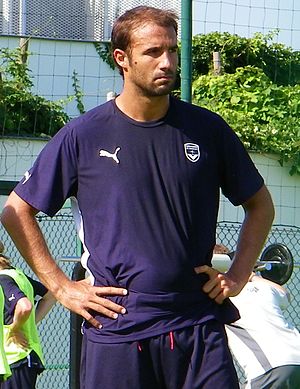
Marc Planus
Marc Planus er en fransk tidligere fodboldspiller, der spillede som forsvarsspiller hos Ligue 1-klubben Girondins Bordeaux. Han spillede for klubben hele sin seniorkarriere, og var blandt andet med til at vinde det franske mesterskab i 2009. Han optrådte desuden for klubben i både Champions League og UEFA Cuppen.